Traditional trades

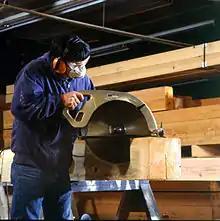
Modern timber framers incorporate new technologies, like the circular saw shown here, to increase productivity and reduce labor costs and time.

Traditional building trades commonly include masonry, timber framing, log building, traditional roofing, upholstery, carpentry and joinery, sometimes plumbing, plasterwork, painting, blacksmithing, and ornamental metal working (Bronze and brass). In addition to "hands-on" skills and knowledge of building processes, traditional trade practitioners incorporate knowledge of historic preservation, materials science, historic architecture, and procuring replacement materials. Contemporary practitioners of traditional trades must also avail themselves of modern technologies, current materials science, and 21st century construction project management.